Dajiao

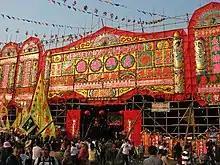
Tai Ping Ching Chiu in Hong Kong

Dajiao, called the Taiping Qingjiao or Taai ping ching jiu in Hong Kong, is a Taoist ritual and festival which is performed every year.